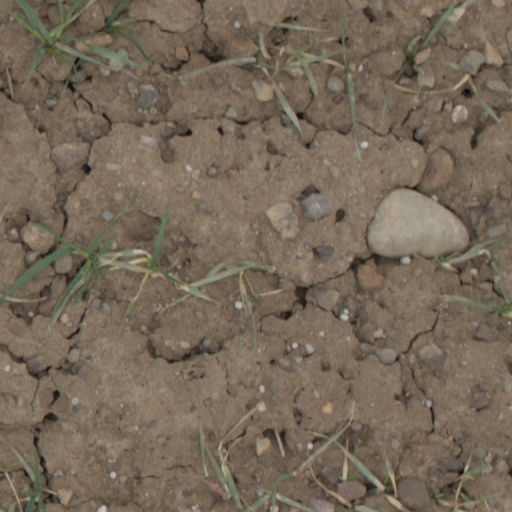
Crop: wheat